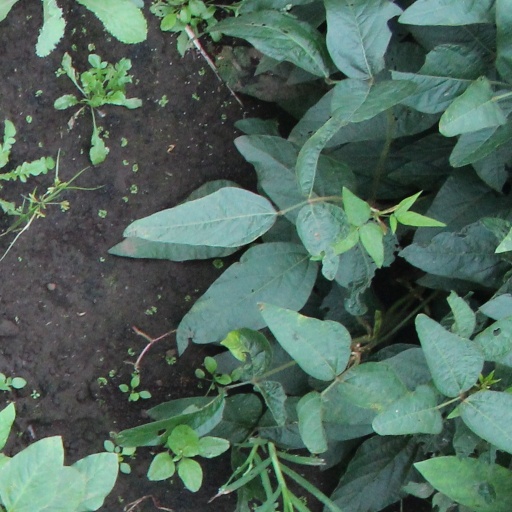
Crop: soybean